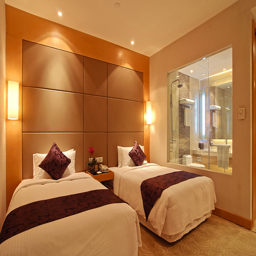
Two beds in a hotel room with a window looking into the bathroom
a bed room with two beds near one another
a couple of beds that are in a room
a motel room with two beds and a see through window into the batroom
Two beds are in a room with a glass window on the side.